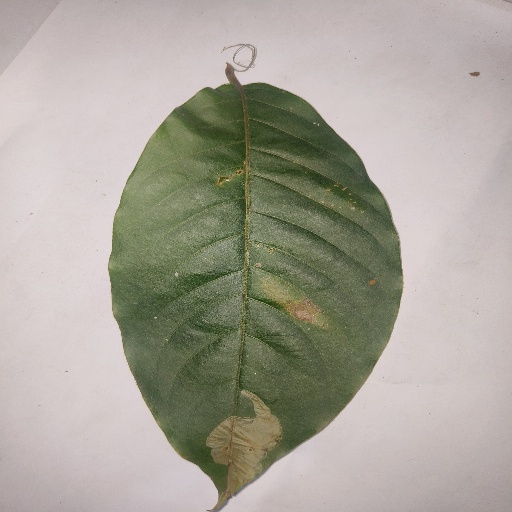
Species: HariTaki
Leaf condition: Bacterial Spot